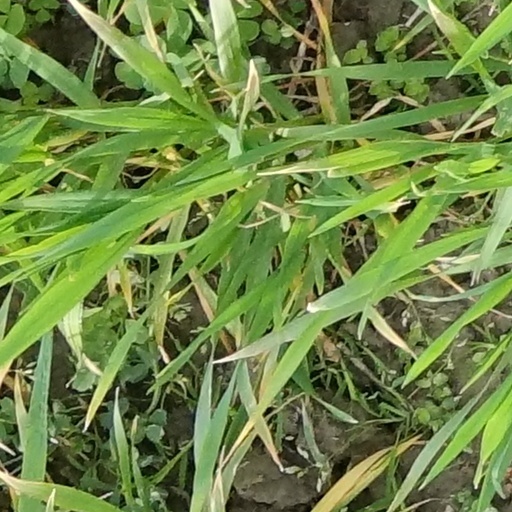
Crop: wheat